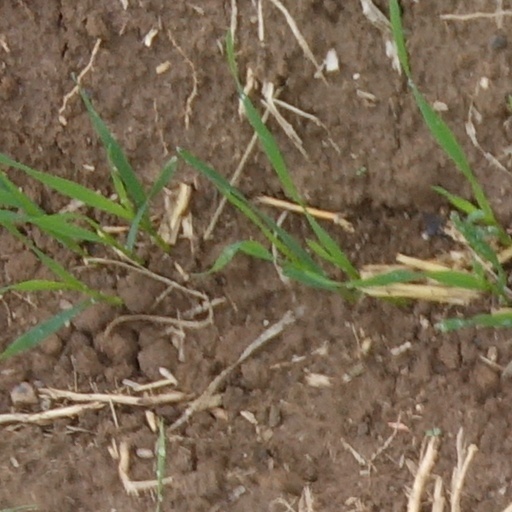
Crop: wheat